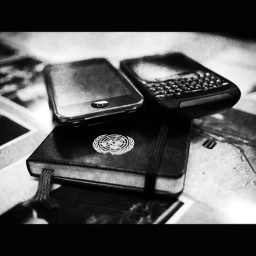
Things in my office desk daily :) Added a touch of texture